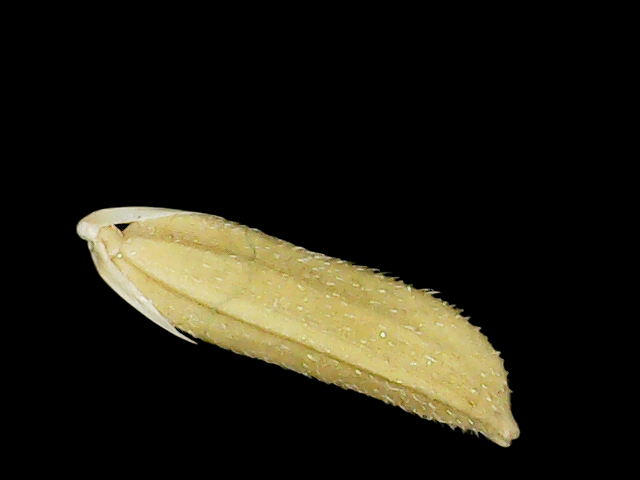
Rice variety: Binadhan20